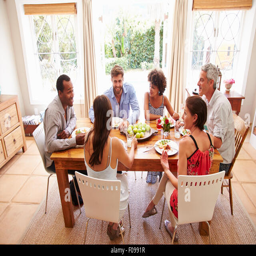
friends sitting at a table talking during a dinner party